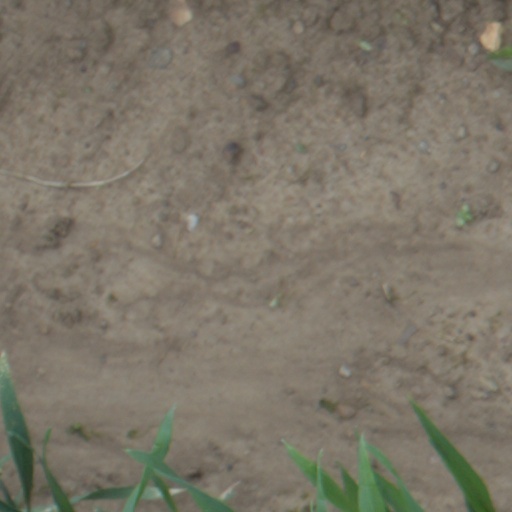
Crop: wheat